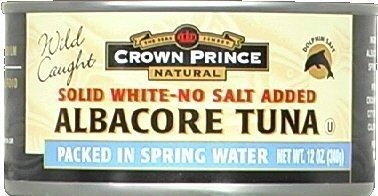
Item Name: Crown Prince Albacore Tuna in Water No Salt Added ( 12x12 OZ) ( Value Bulk Multi-pack)
Value: nan
Unit: None

Price: 10.05